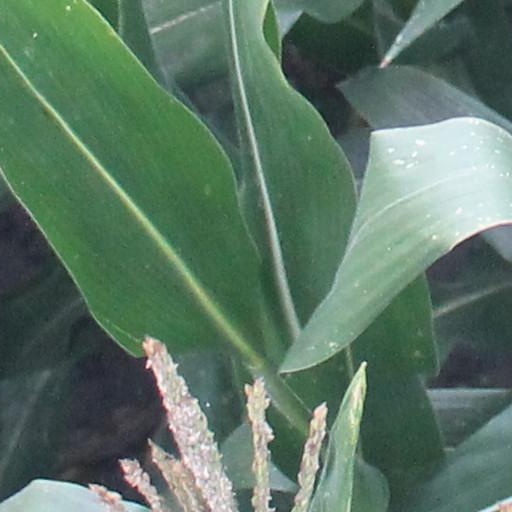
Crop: maize; corn